James Cagney

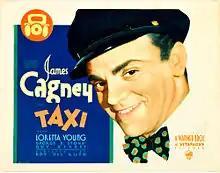
Lobby card for "Taxi!" (1932)

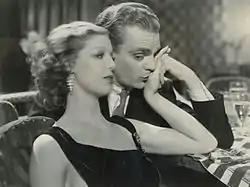
Loretta Young and Cagney in "Taxi!" (1932)

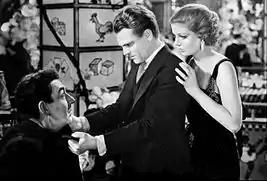
David Landau, Loretta Young and Cagney in "Taxi!" (1932)

Warner Bros. was quick to team its two rising gangster stars, Edward G. Robinson and Cagney, for the 1931 film "Smart Money". Eager to follow the success of Robinson's "Little Caesar", the studio filmed "Smart Money" concurrently with "The Public Enemy".